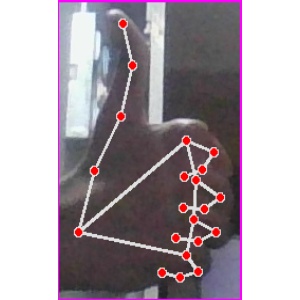
अक्षर: थ